Federal University of Rio de Janeiro

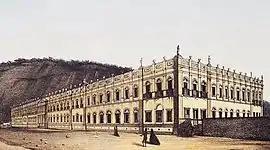
University Palace in the 19th century, when it functioned as a hospice. The building was given to University of Brazil only in 1949.

The Federal University of Rio de Janeiro is a direct descendant of Brazil's first higher education courses. Created on September 7, 1920 (Brazilian Independence Day) by president Epitácio Pessoa through the Law Decree 14343, the institution was initially named "University of Rio de Janeiro". Its history, however, is much vaster and parallel to that of the country's cultural, economic and social development (many of its courses trace back to the very foundations of Brazilian higher education system).